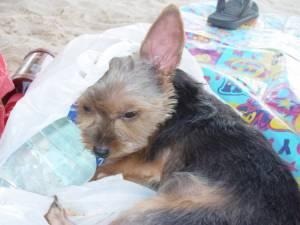
yorkshire terrier